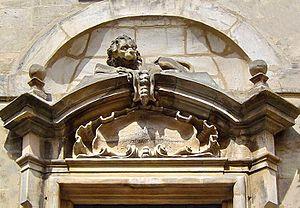
Le Kunstmuseum Bayreuth est le Musée d’art contemporain de la ville de Bayreuth. Les salles historiques de l'Hôtel de Ville baroque présentent des expositions d'art contemporain et d'art moderne classique. Le musée propose des visites guidées, des activités pédagogiques et des conférences.